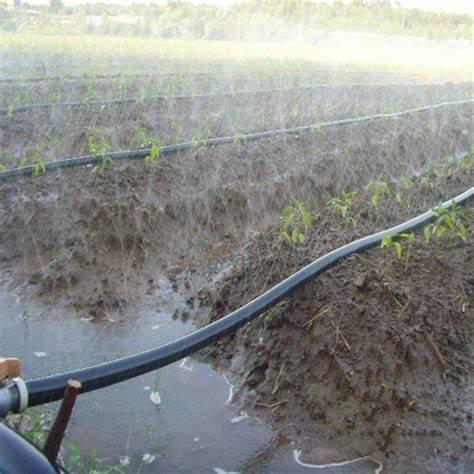
Sehemu ya shamba kubwa, ikiwa imeandaliwa kwa ustadi mzuri huku imeunganishwa na bomba marefu meusi yaliyonyooka vizuri. Yakisafirisha maji ndani ya shamba hilo, na shughuli za umwagiliaji zikiwa zinaendelea.